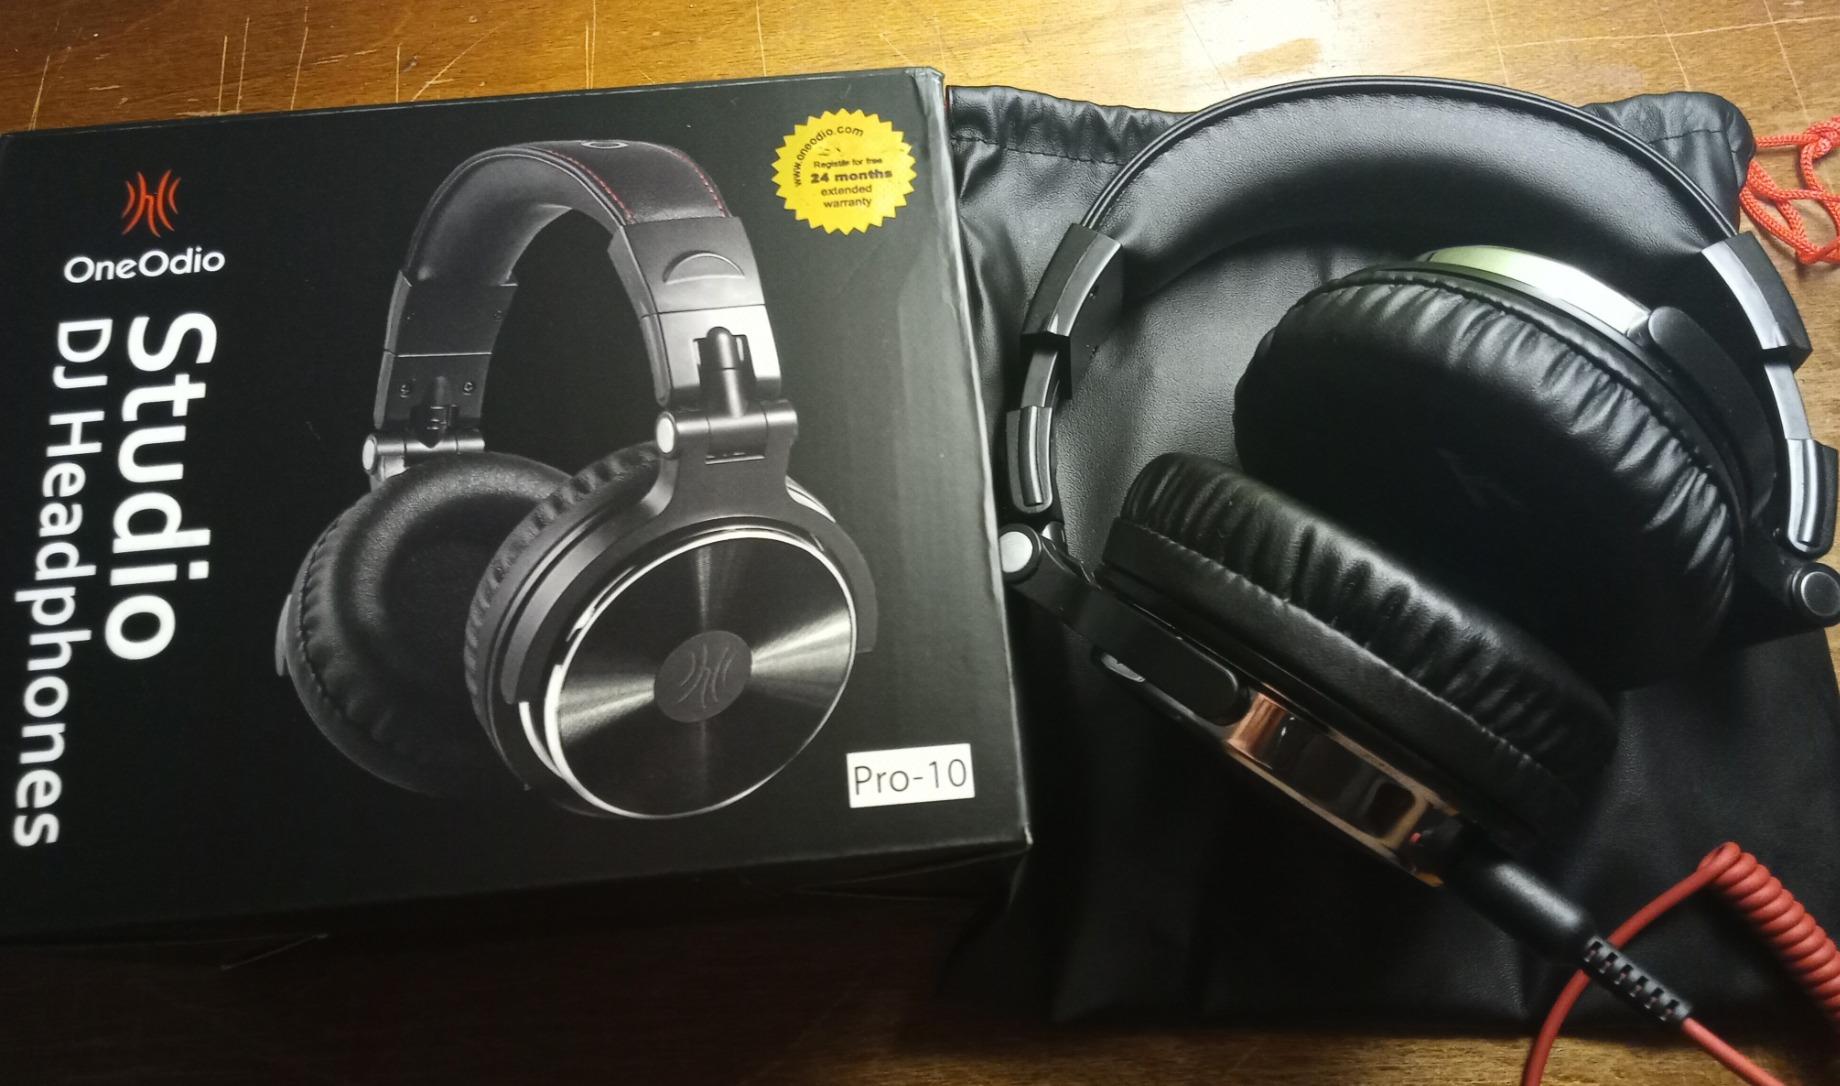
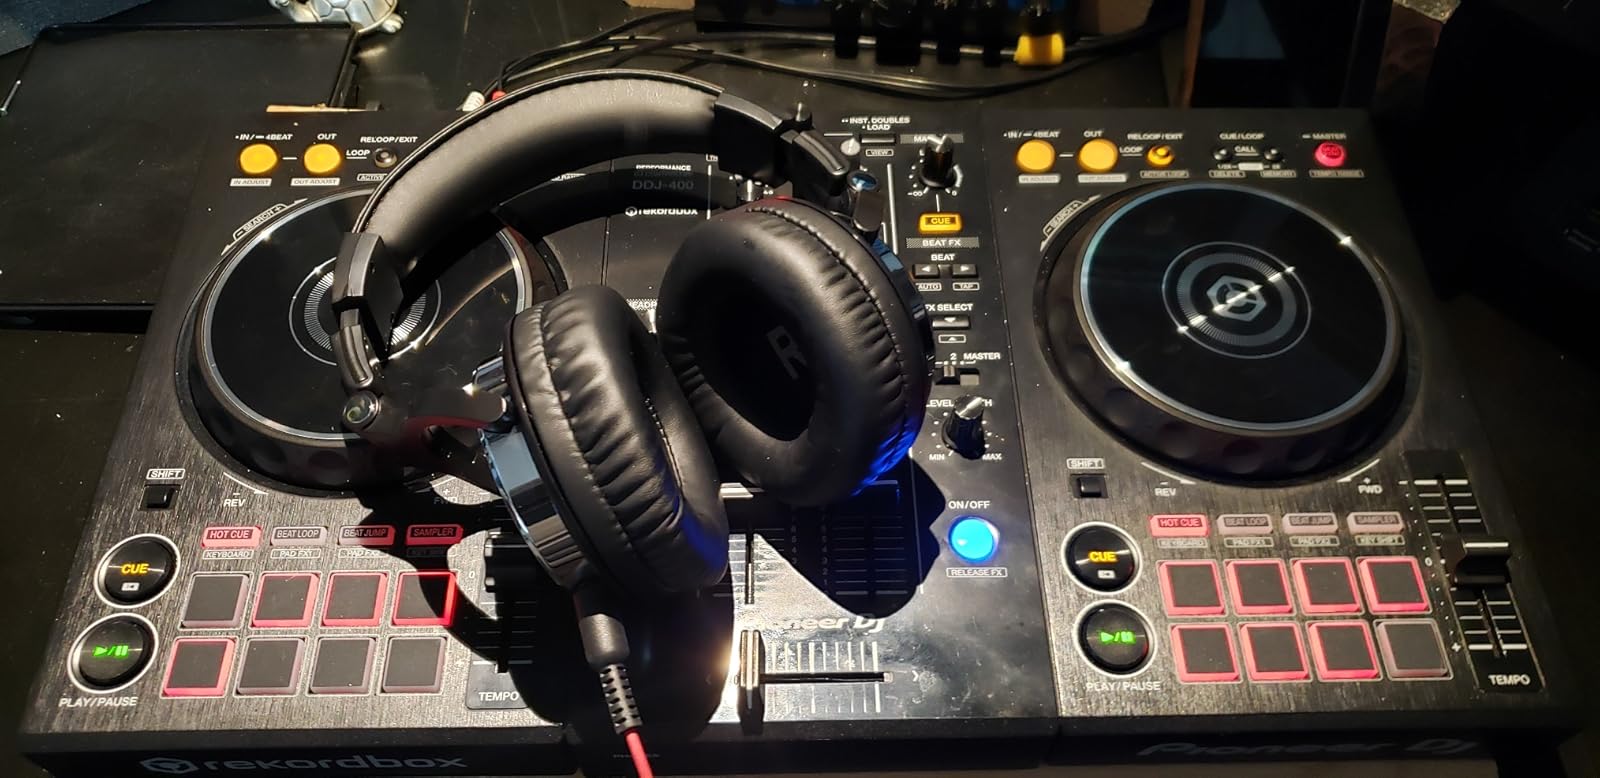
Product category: headphones
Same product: yes